On the Advantage and Disadvantage of History for Life

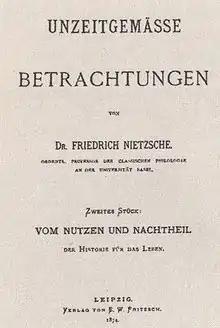
Cover of the first edition, 1874

On the Advantage and Disadvantage of History for Life ("") is a work by Friedrich Nietzsche published in 1874 and the second of his four Untimely Meditations. The treatise is considered an important work from Nietzsche's early creative period (see Friedrich Nietzsche bibliography). In it, he criticizes his academic contemporaries who, in his opinion, either overestimate or misjudge the importance of history. This work also anticipates Nietzsche's later themes and has received comparatively great attention.